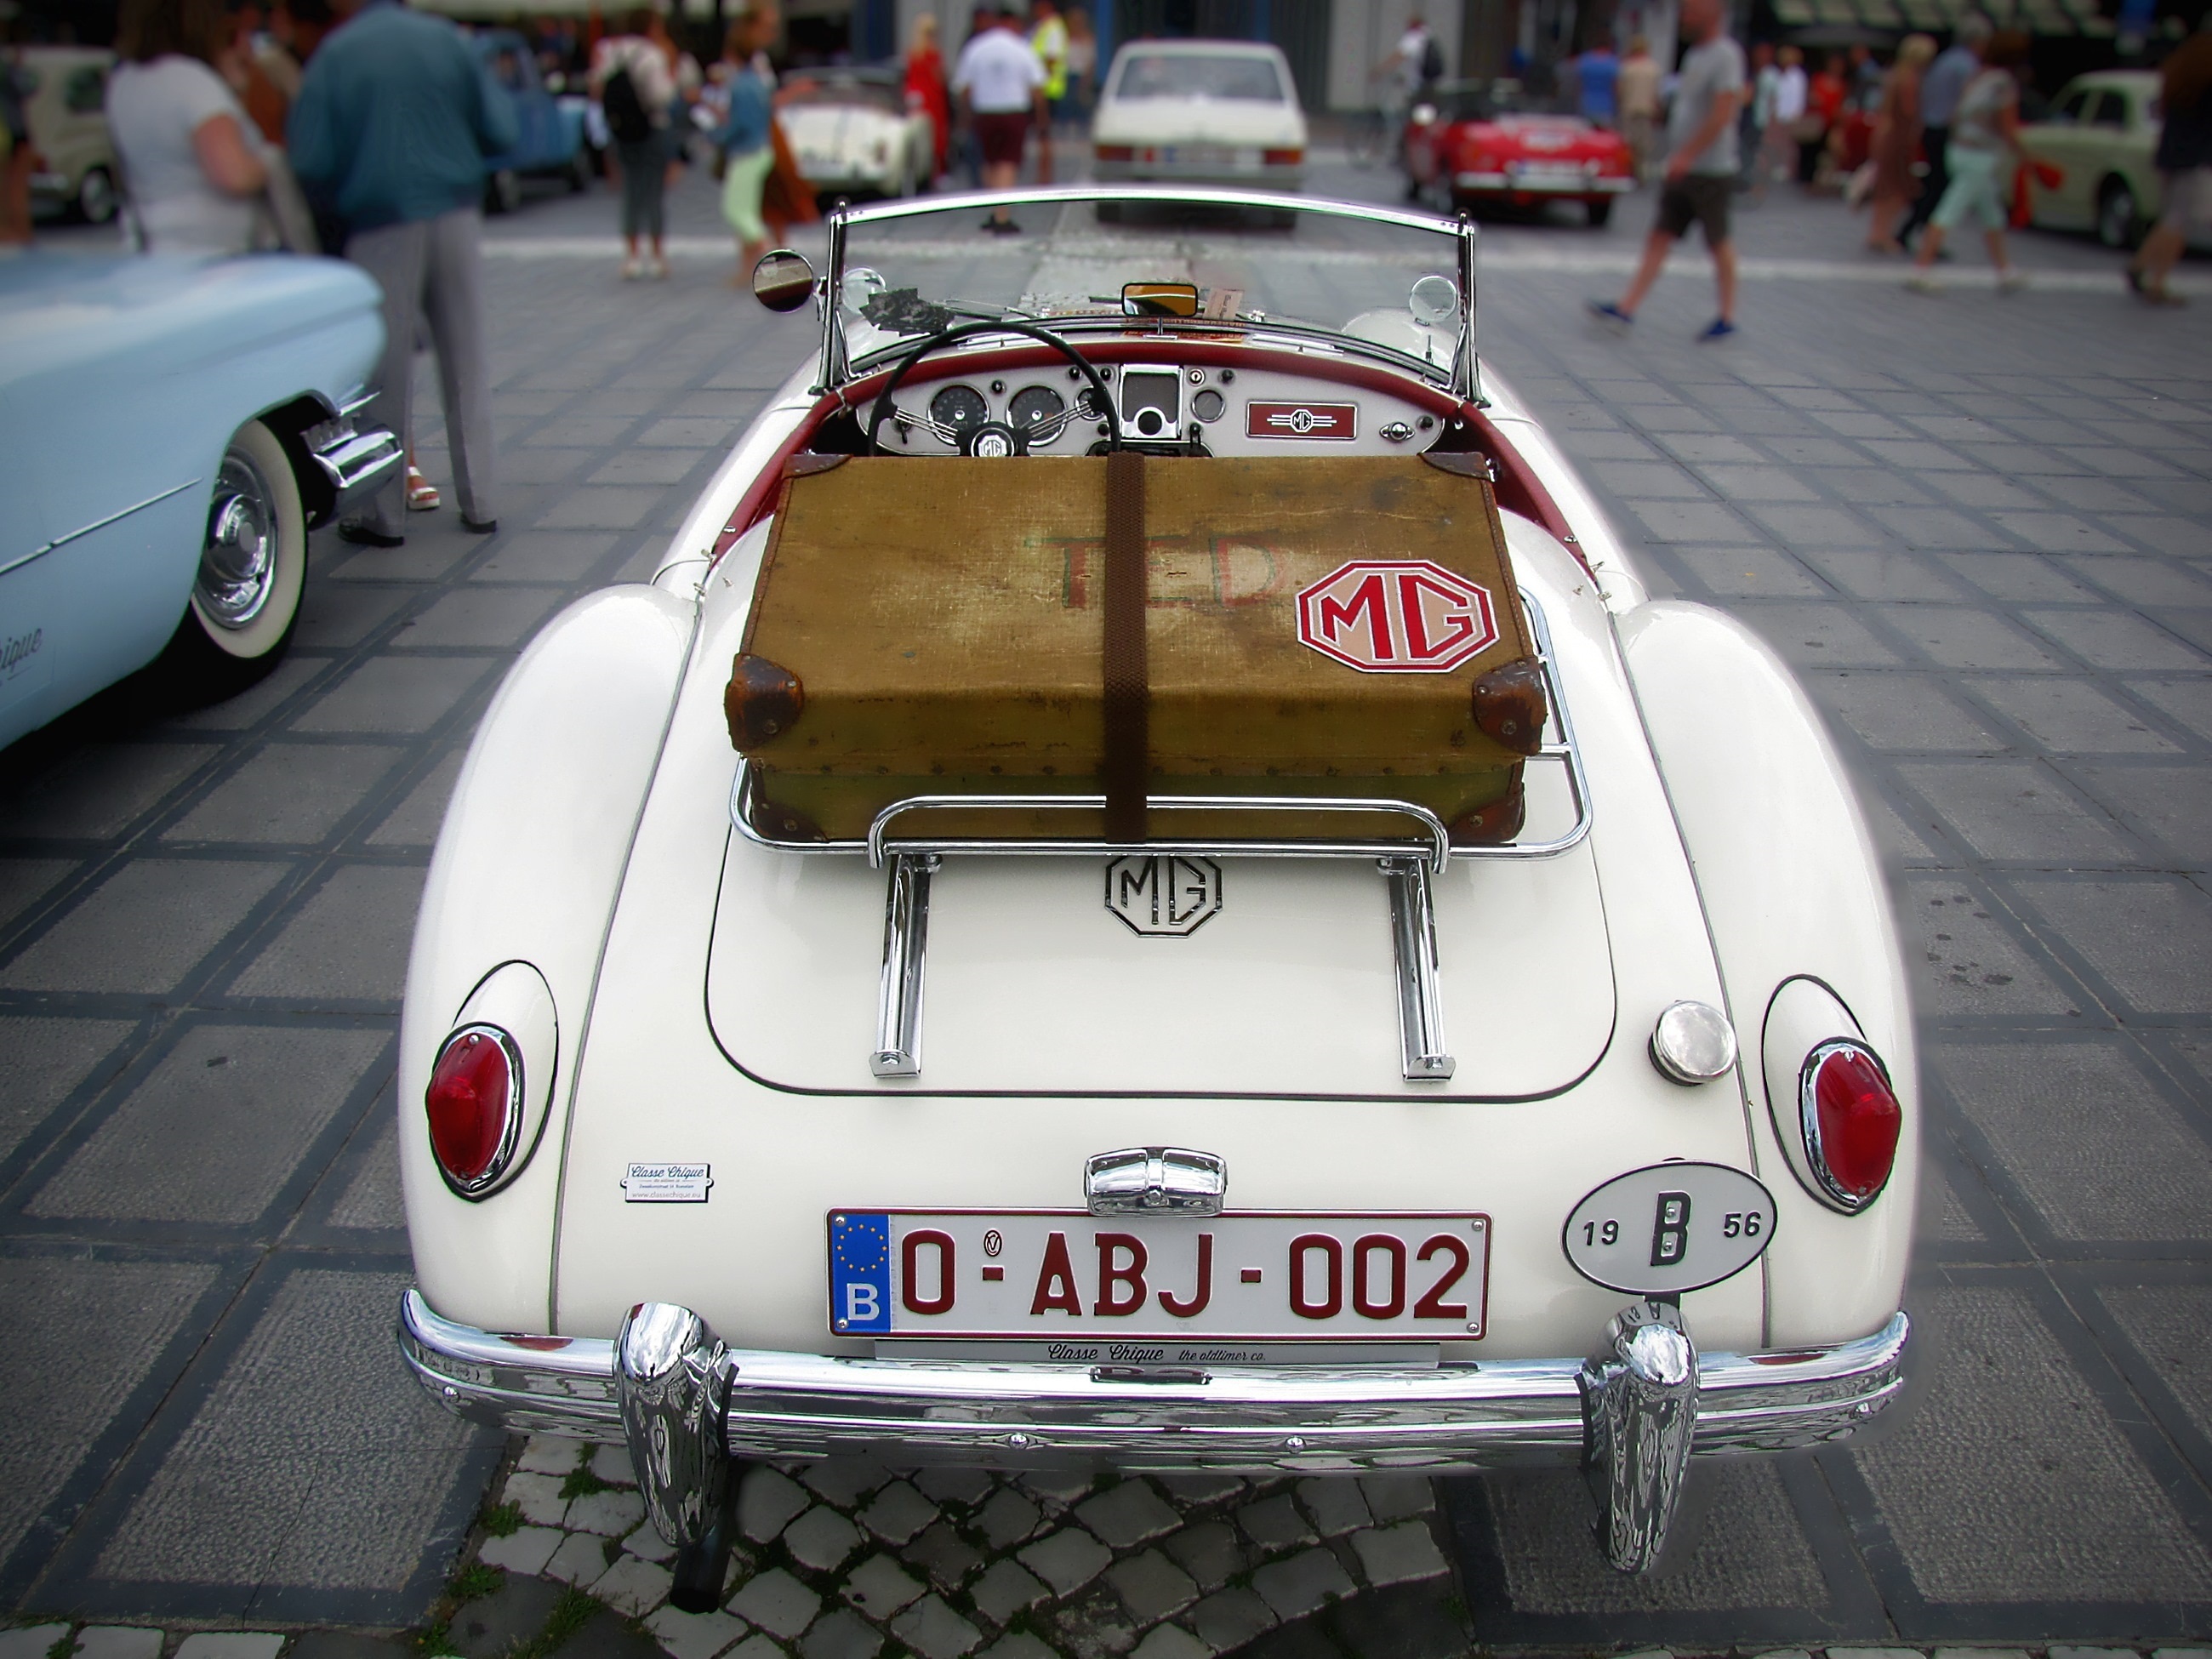
car, vintage, vehicle, automotive, sports car, race car, supercar, oldtimer, classic, 1956, cabriolet, mg, antique car, auto show, luggage rack, two seater, land vehicle, automobile make, automotive design, performance car